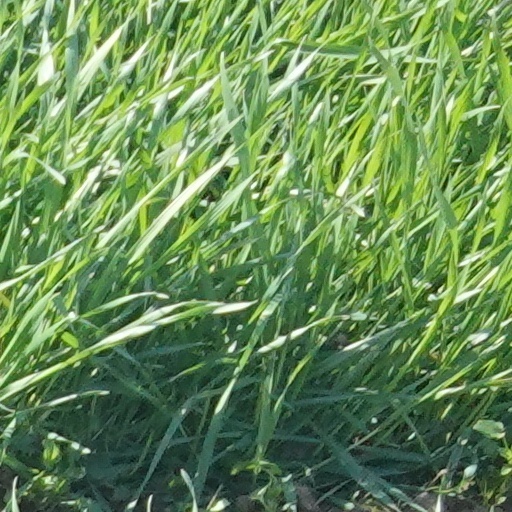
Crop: wheat